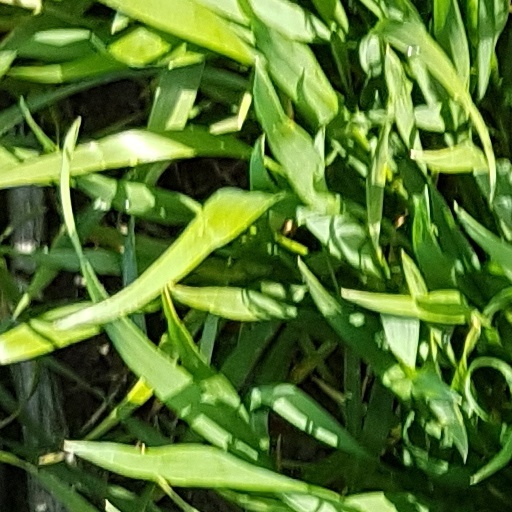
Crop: wheat